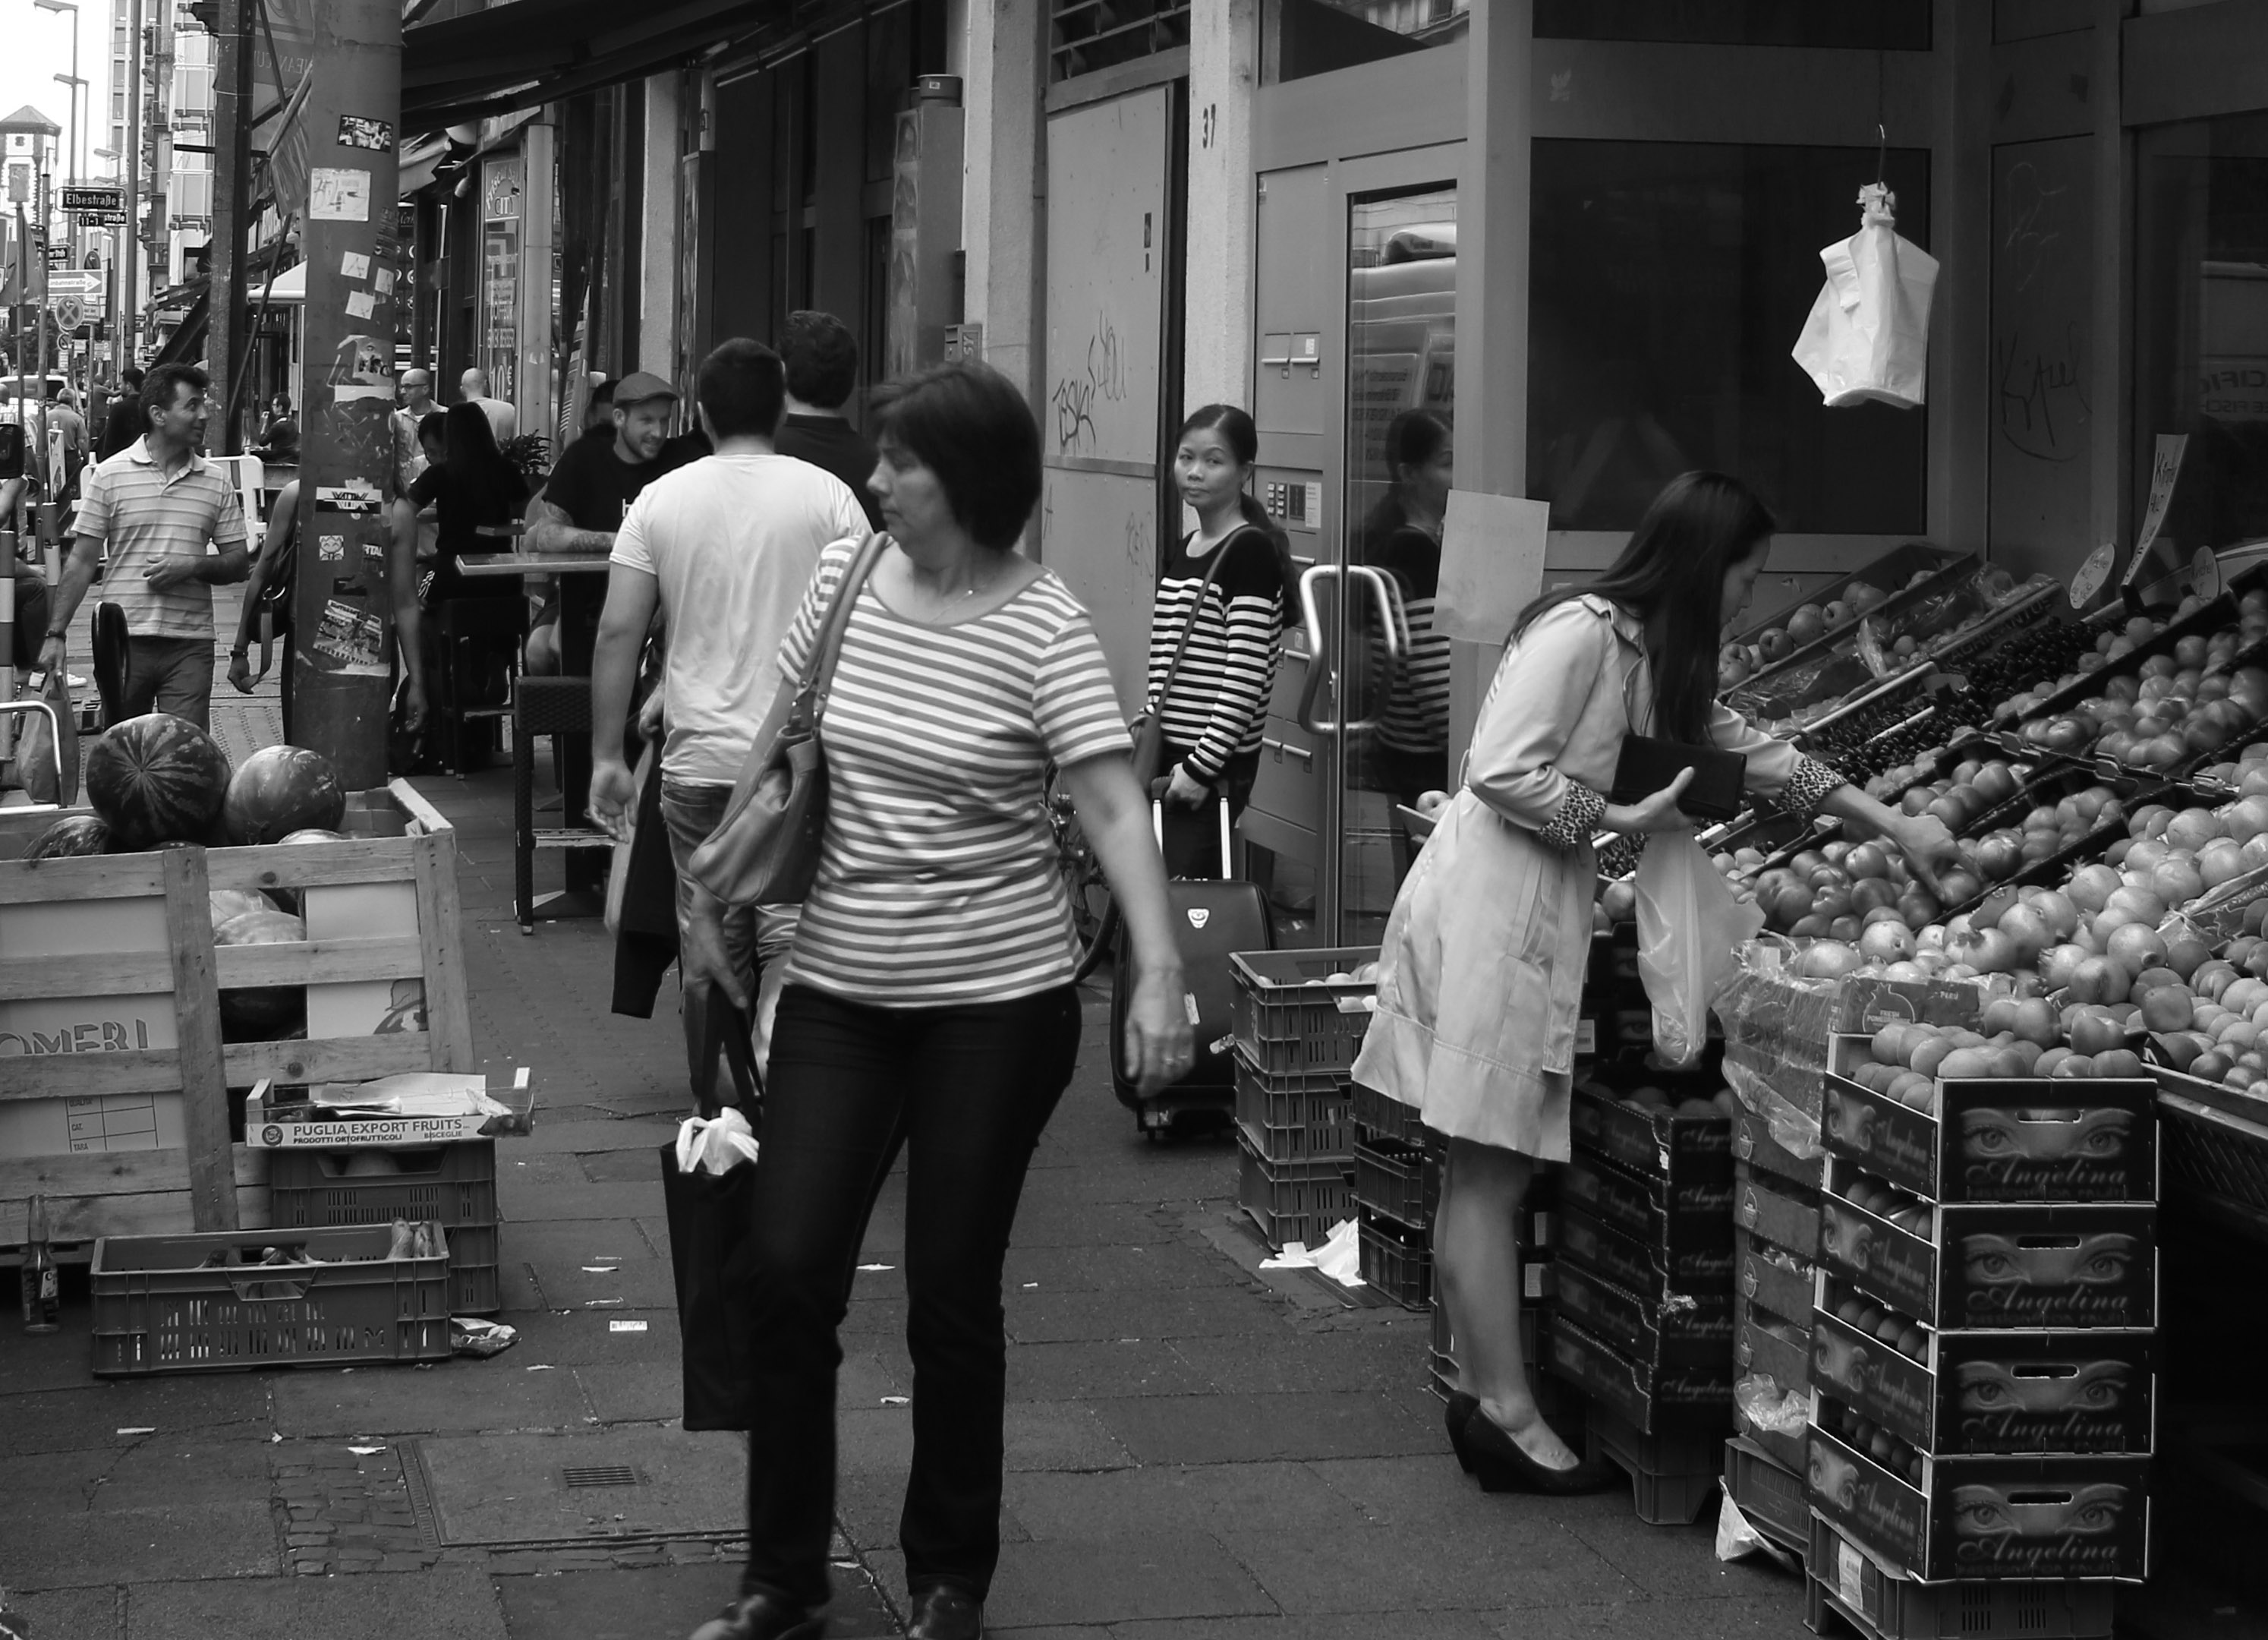
pedestrian, black and white, people, road, white, street, crowd, shopping, black, monochrome, bw, blackandwhite, blackwhite, infrastructure, photograph, snapshot, germany, alemania, allemagne, sw, schwarzweiss, schwarzweis, streetscene, frankfurtmain, frankfurtammain, frankfurtam, frankfurtamain, germania, hesse, hassia, hessen, leute, strassenszene, frankfurt, schwarzweissfotografie, schwarzweisfotografie, shoppen, einkaufen, urban area, monochrome photography, film noir, nonbuilding structure